9 Algorithms That Changed the Future

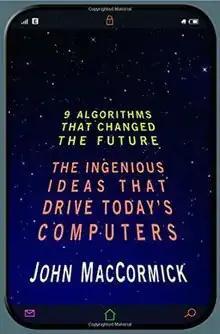

9 Algorithms that Changed the Future is a 2012 book by John MacCormick on algorithms. The book seeks to explain commonly encountered computer algorithms to a layman audience.